Francis Van Wie

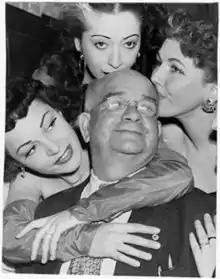
Francis Van Wie, staged photograph for press coverage following his 1952 arrest for bigamy (21 Aug 1952)

Francis Harrison Van Wie (Born 1886 - Died 1973) was a streetcar conductor for the Market Street Railway and its successor, the Municipal Railway in San Francisco, who was famed for romancing and marrying as many as twelve women without divorce by the time he was arrested in 1945 for bigamy. Local press coverage of his arrest and trial gave him colorful, alliterative nicknames, including the Ding Dong Daddy of the D-car Line, the Trolley Toreador, and the Car Barn Casanova.